Haichao Temple

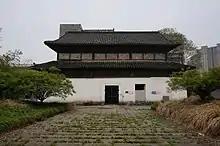
The Hall of Four Heavenly Kings.

Haichao Temple is a Buddhist temple located in Shangcheng District of Hangzhou, Zhejiang. Alongside Lingyin Temple, Jing Temple and Zhaoqing Temple, it was one of the Four Buddhist Temples in Hangzhou.